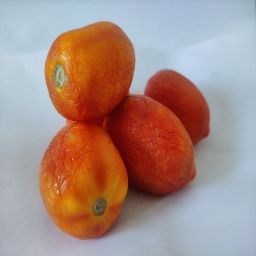
Crop: Tomato
Quality: Old